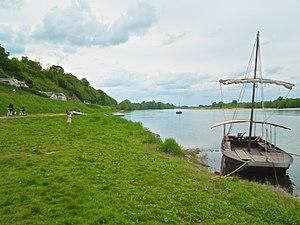
La gabare ou gabarre est un type de bateau traditionnel destiné au transport de marchandises. Deux types de navires sont désignés par ce mot : les gabares fluviales et les gabares maritimes.